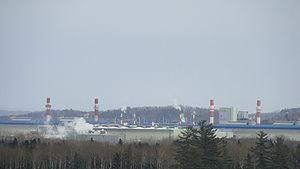
Usine Alcan à Laterrière, au Saguenay (Québec, Canada).
Hydro-Québec est une société d'État québécoise responsable de la production, du transport et de la distribution de l'électricité au Québec. Fondée en 1944, son unique actionnaire est le gouvernement du Québec. La société a son siège social qui est située à Montréal.
Laterrière, ou Grand-Brûlé, est un secteur de l'arrondissement Chicoutimi de la ville de Saguenay, au Québec.